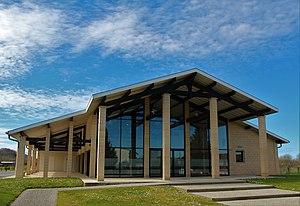
Salle des fêtes d'Oeyregave, Landes, France
Oeyregave est une commune française située dans le département des Landes en région Nouvelle-Aquitaine.